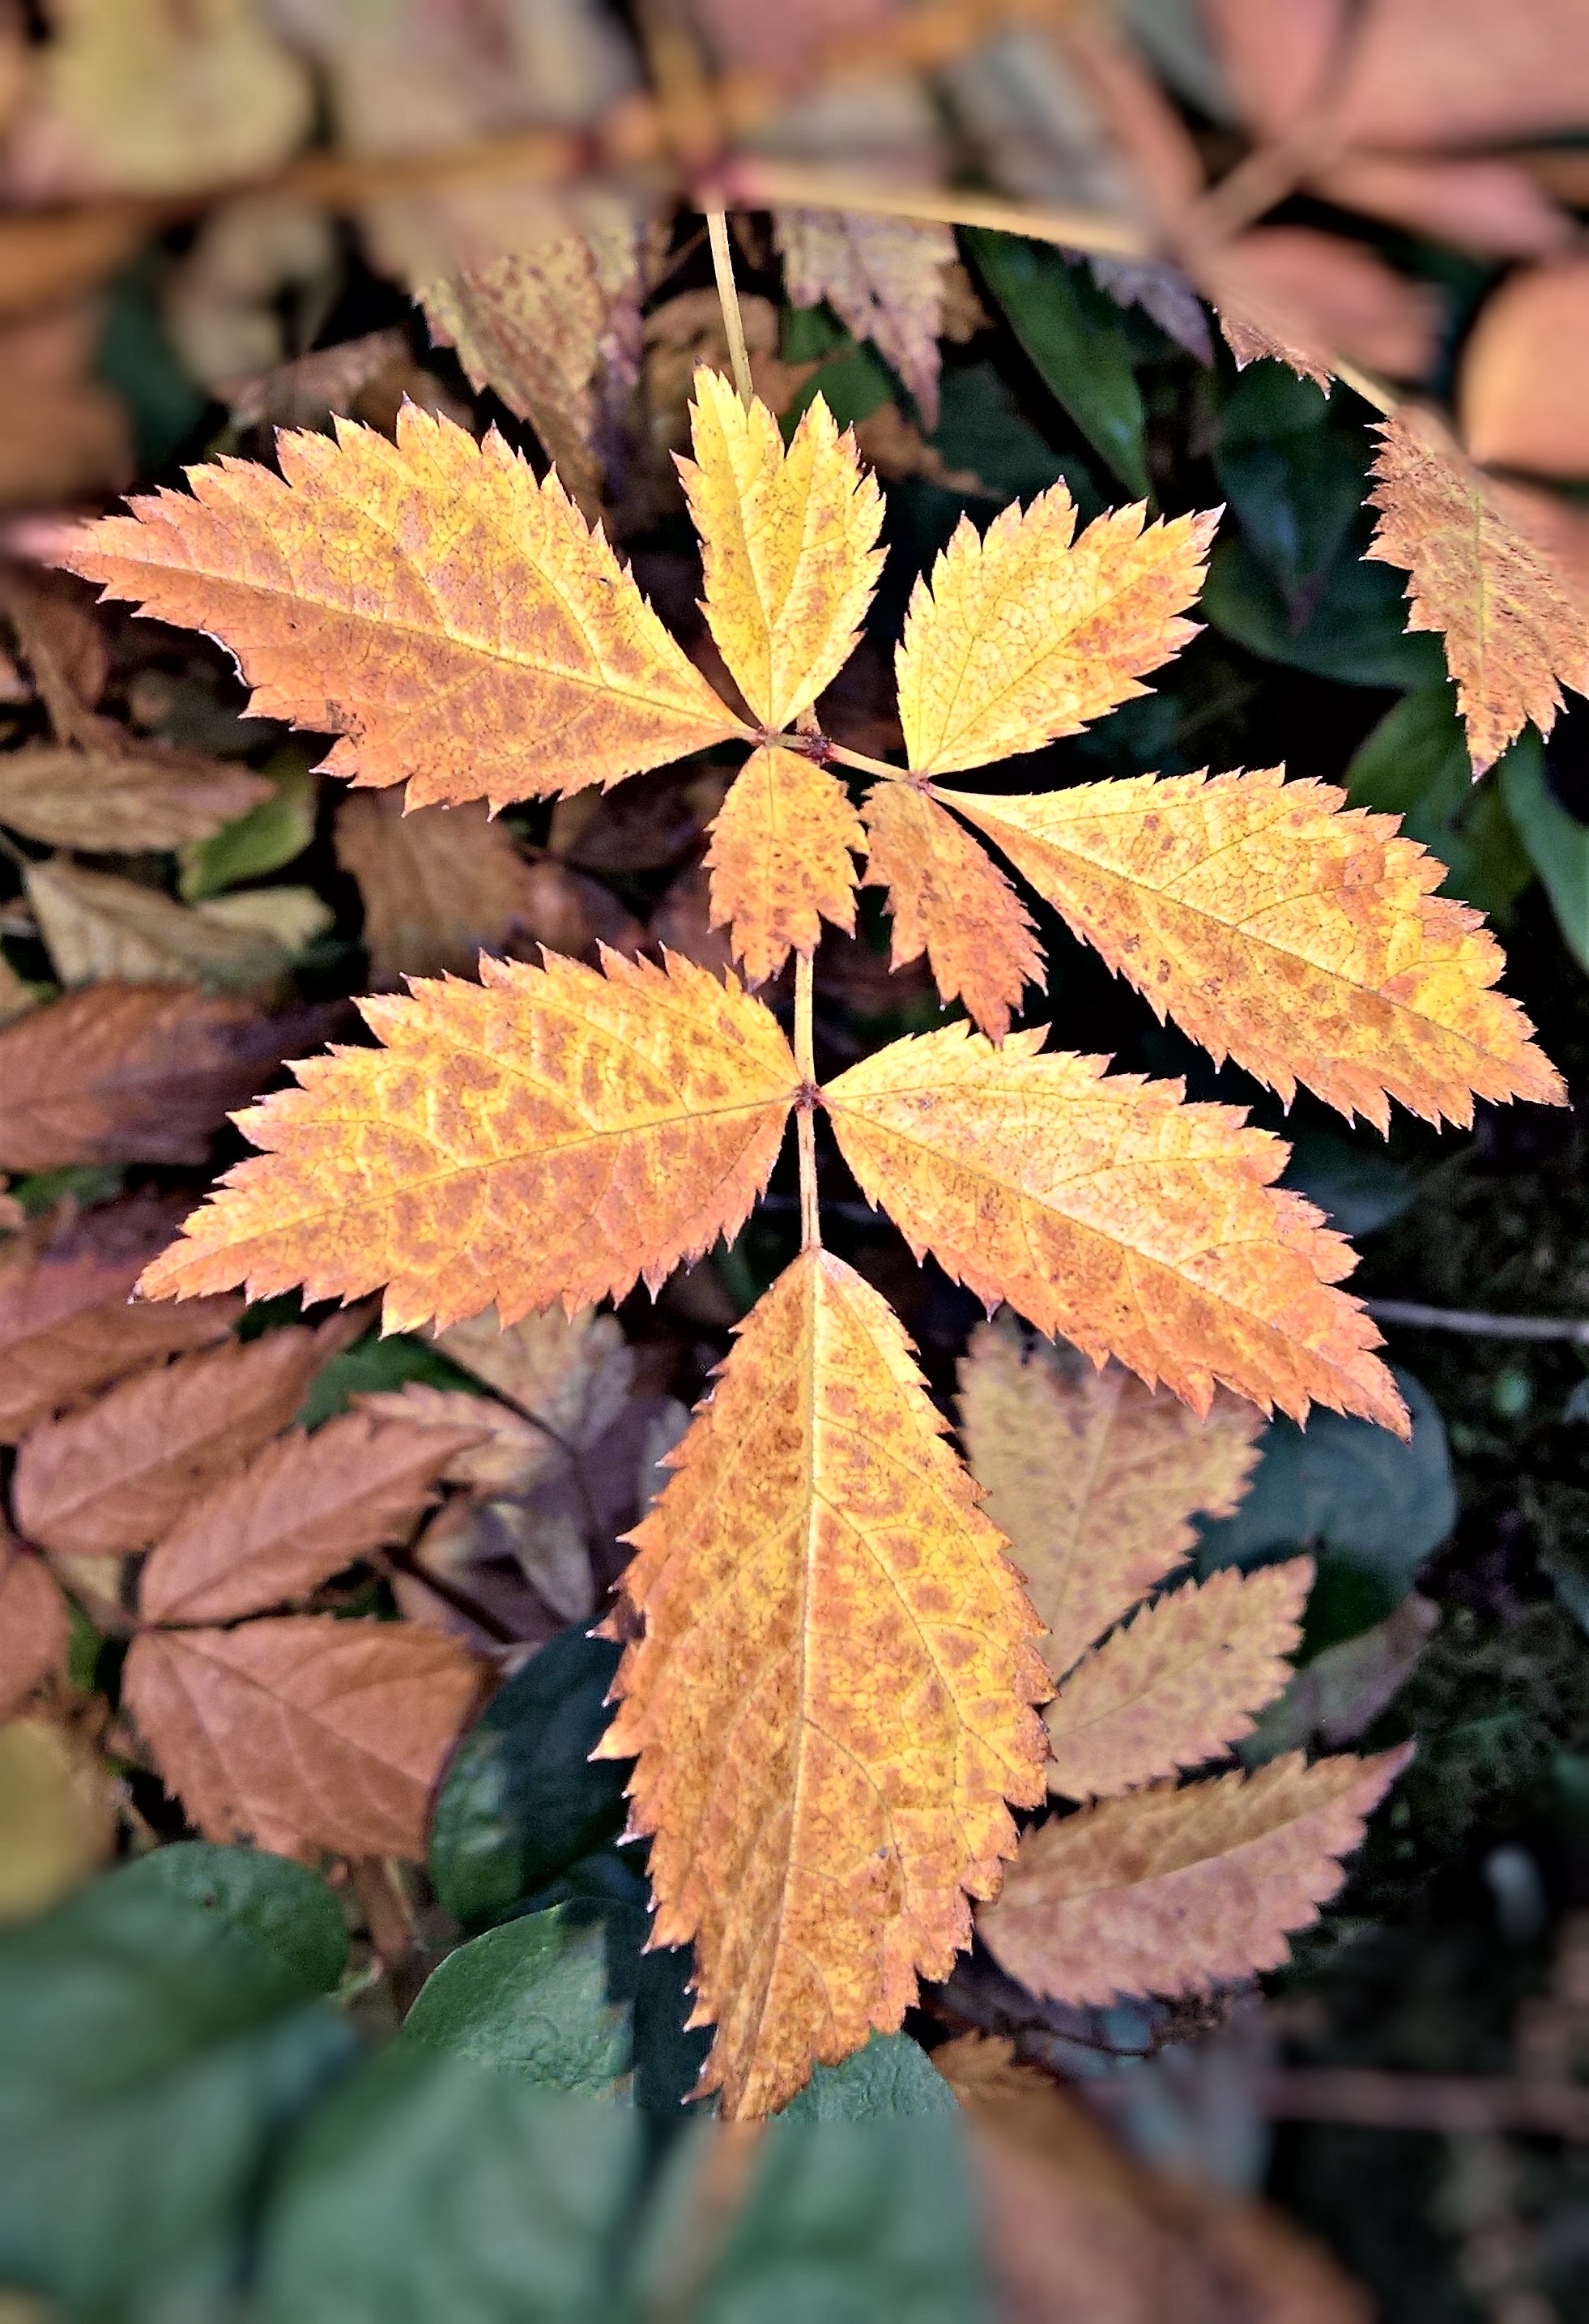
tree, branch, plant, leaf, flower, frost, autumn, botany, photosynthesis, flora, season, shrub, leaf of spireastrauches, brown coloring, fine ramifications, beautiful autumn colors, flowering plant, woody plant, land plant